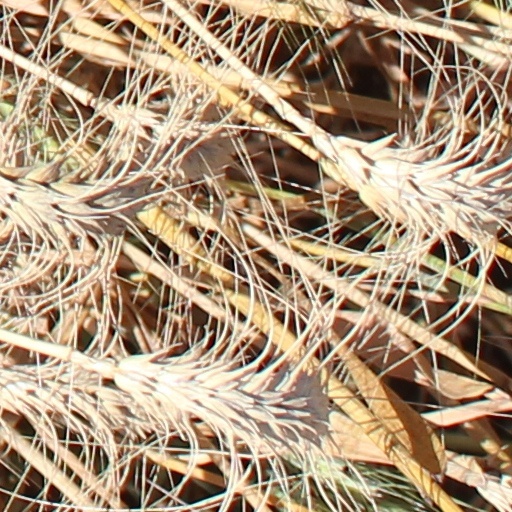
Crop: wheat